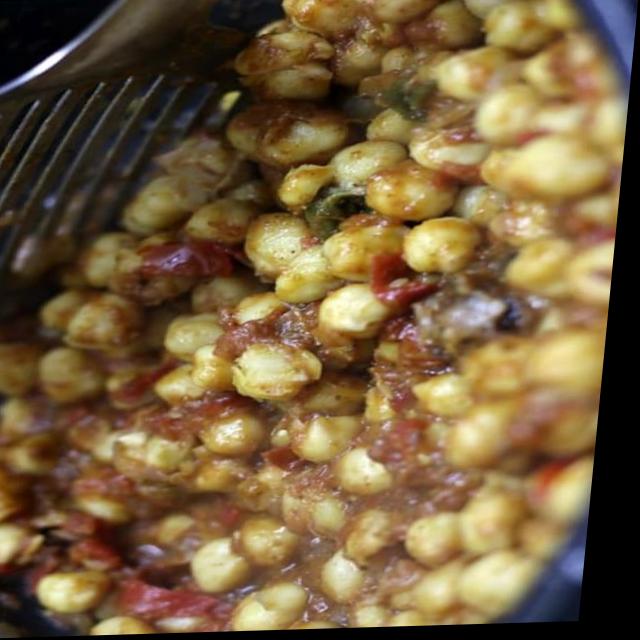
Dish: chole